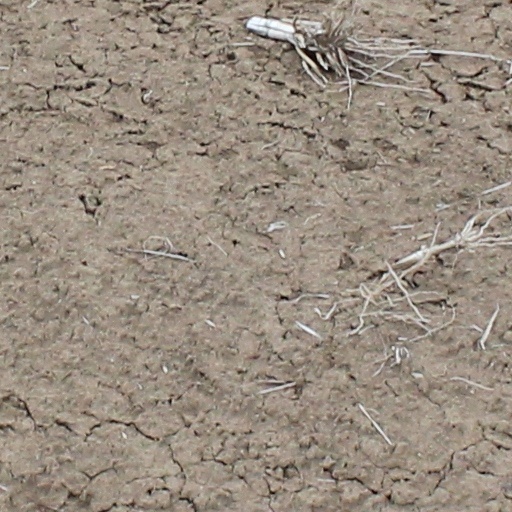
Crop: wheat